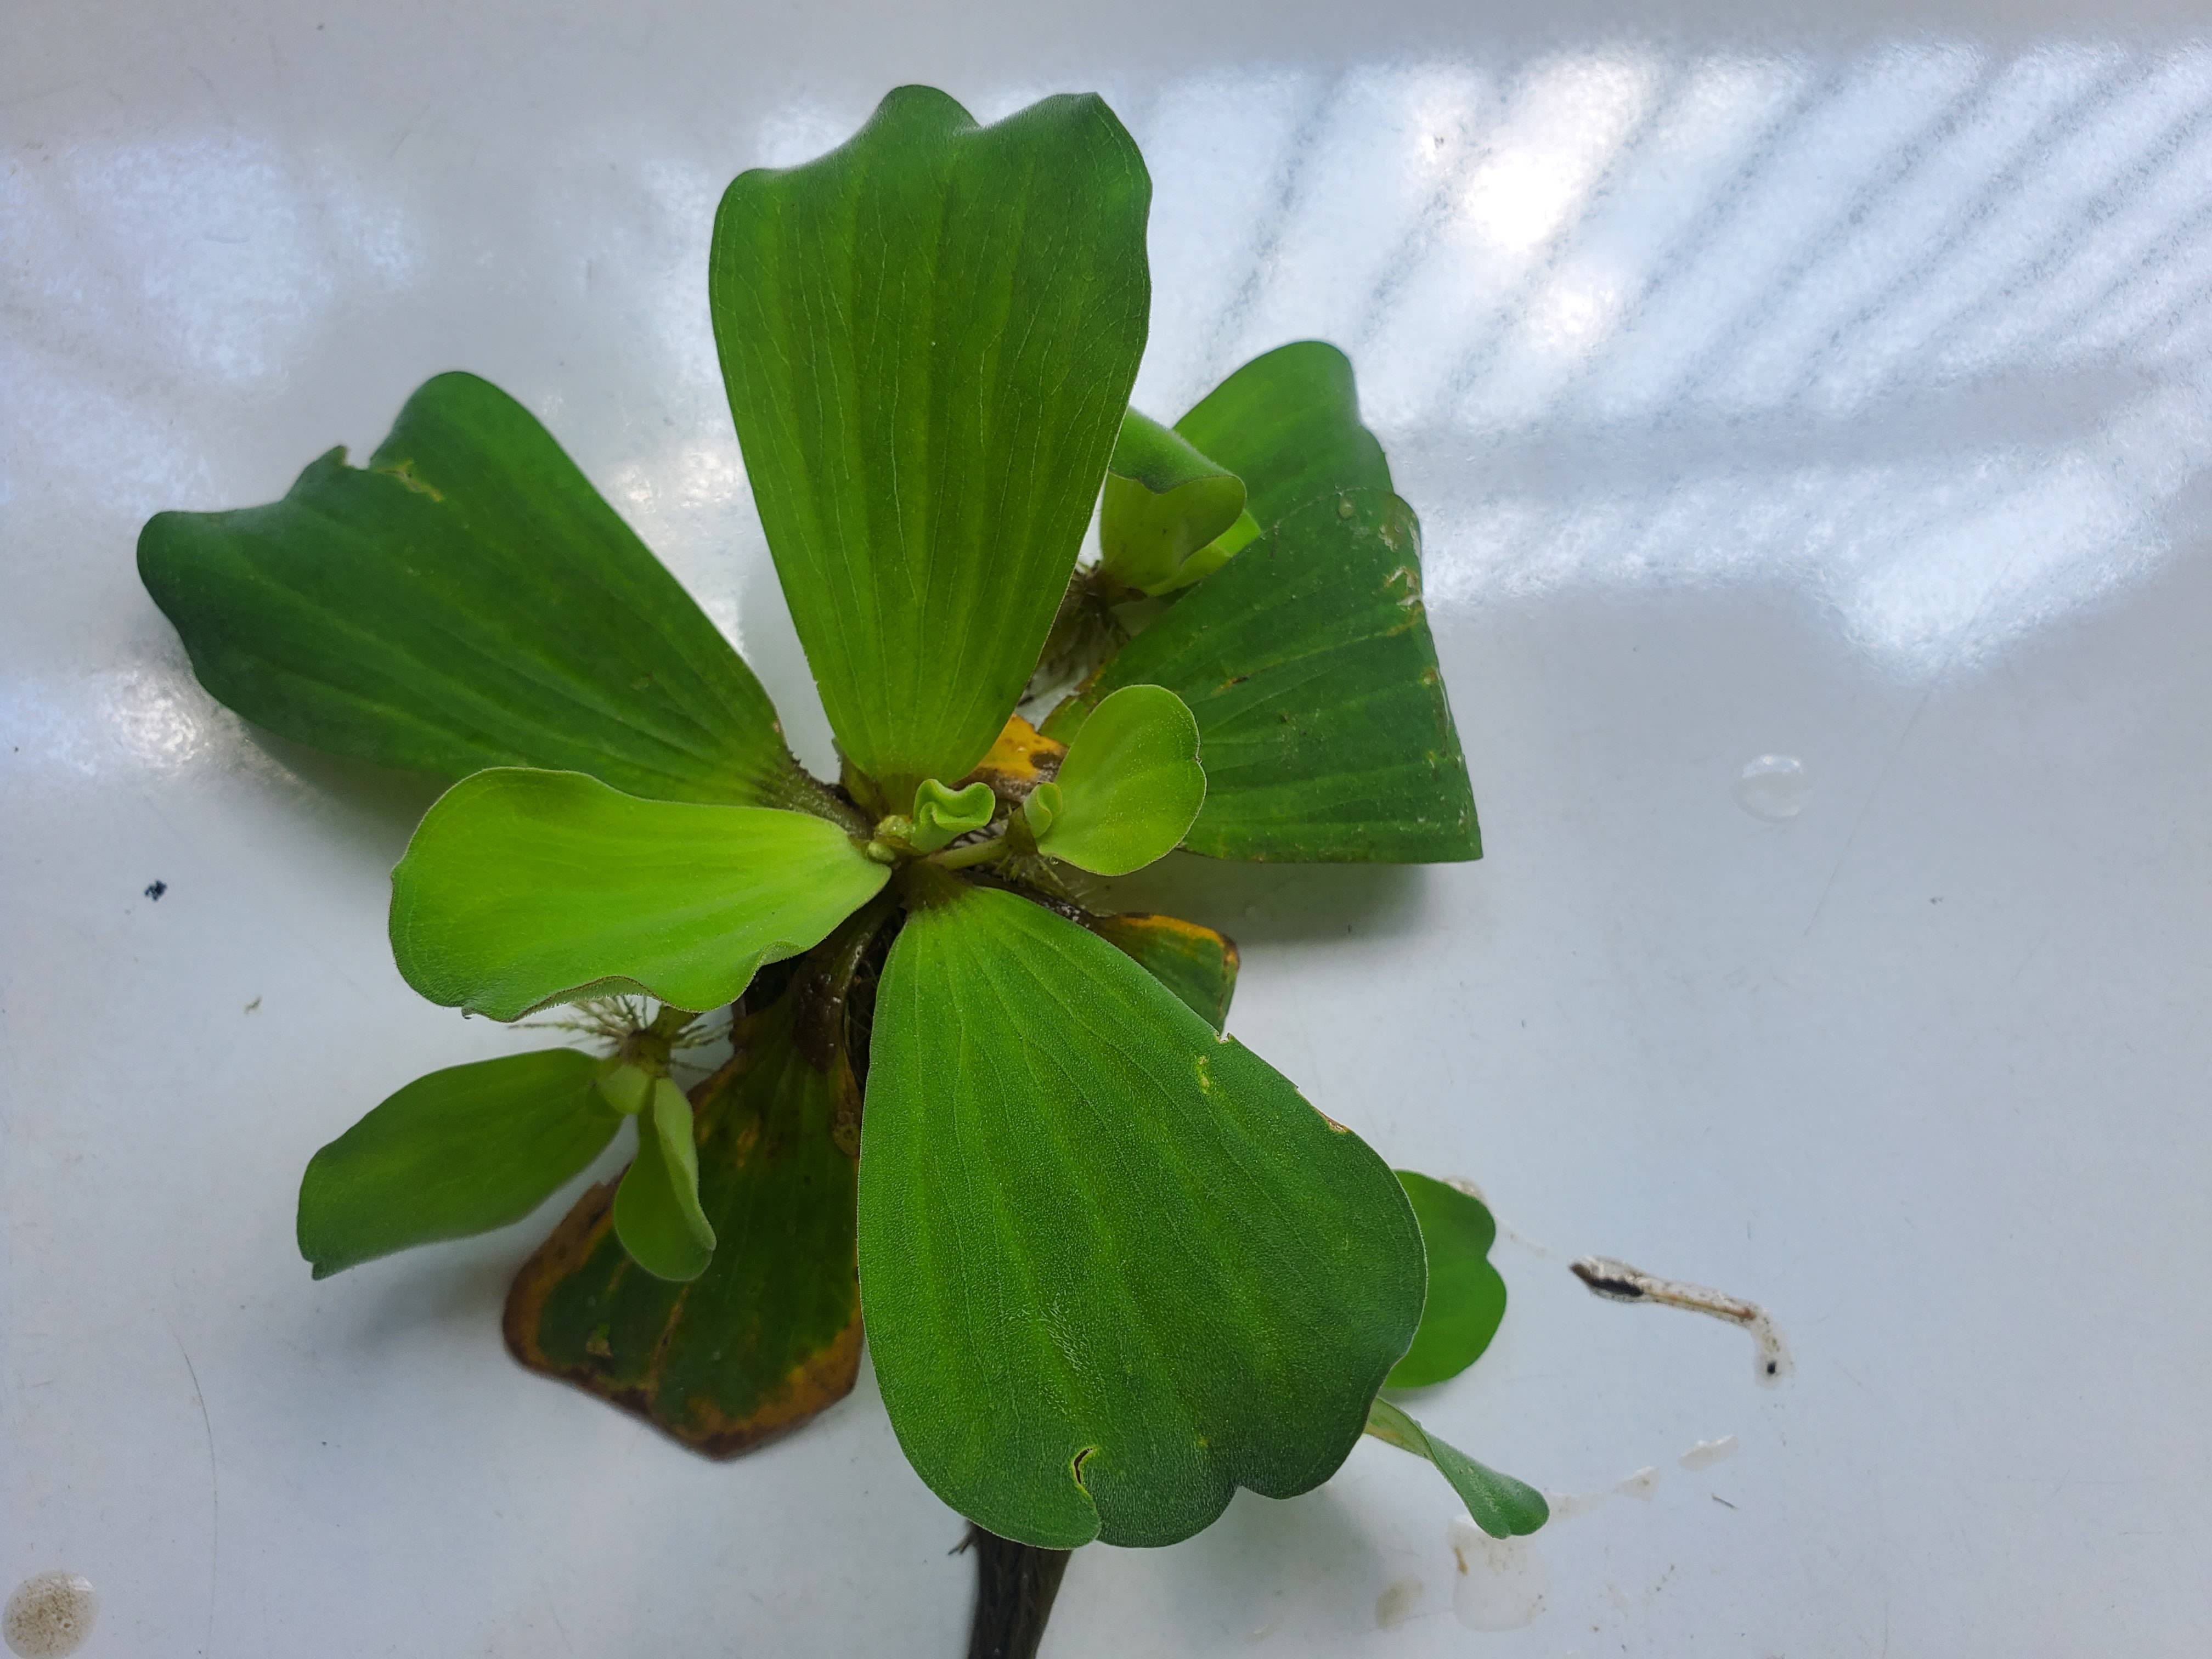
Species: Water Lettuce (Pistia stratiotes)